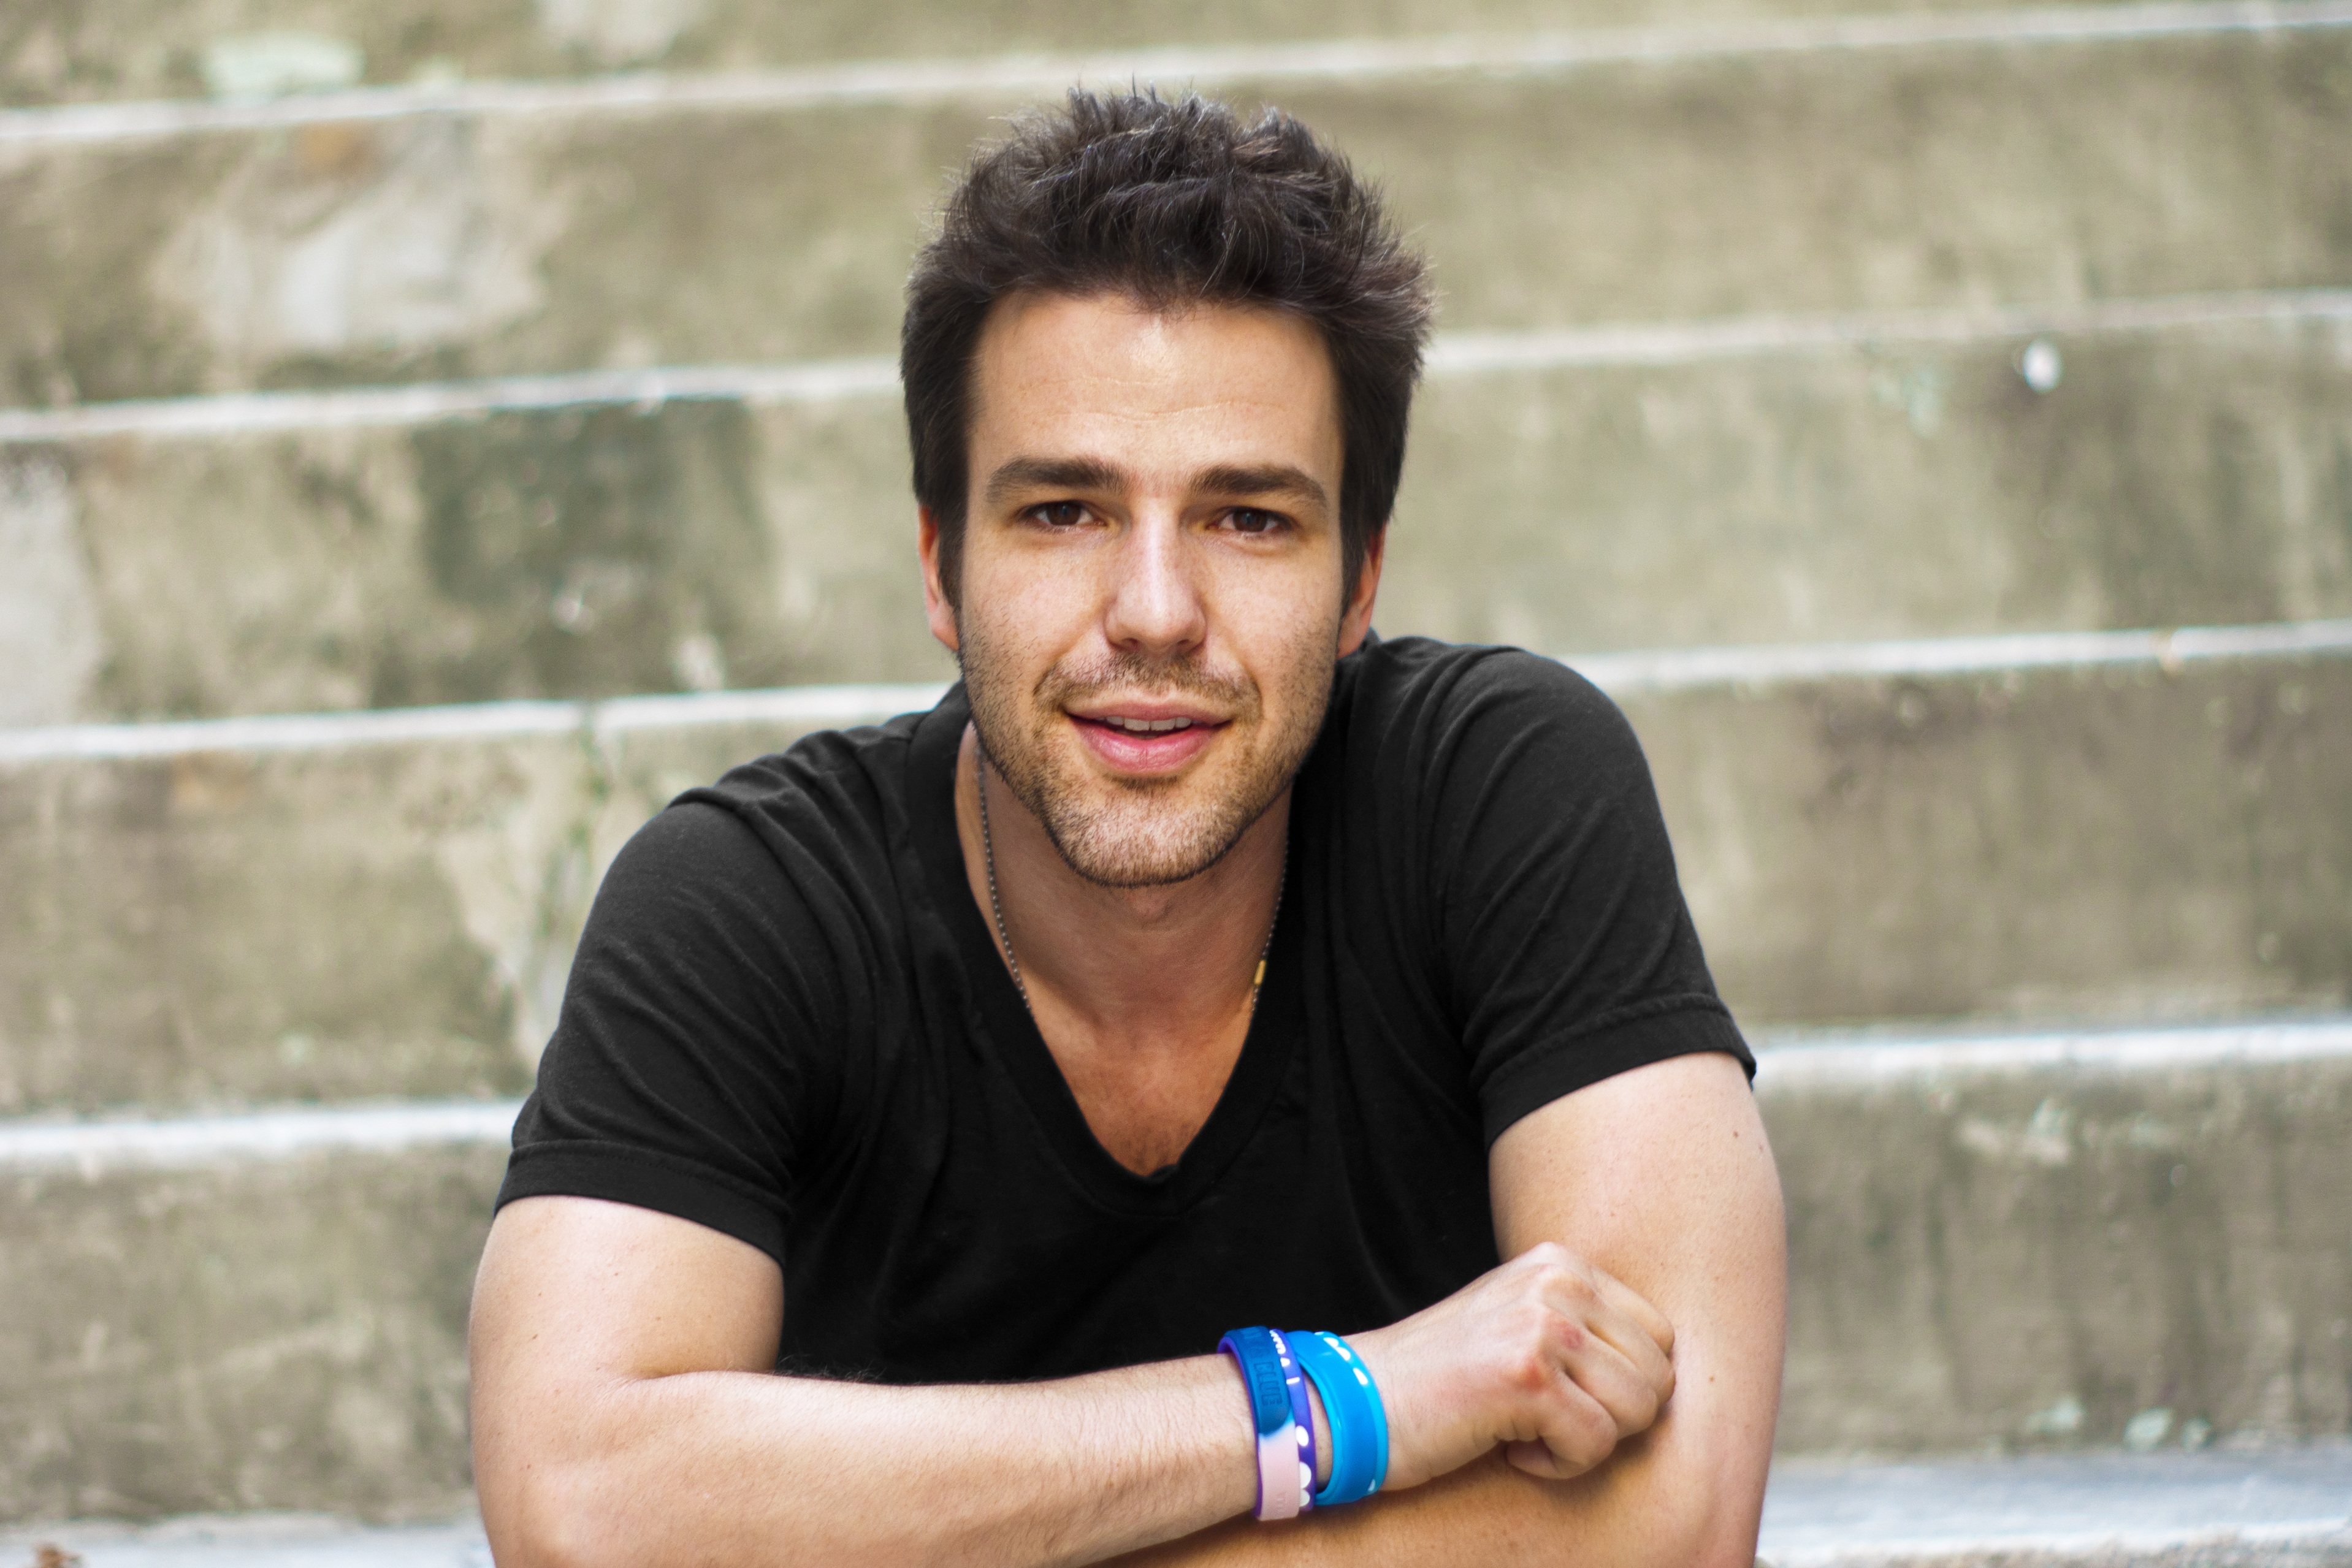
man, person, people, male, portrait, muscle, famous, carey, todd